Louis H. Carpenter

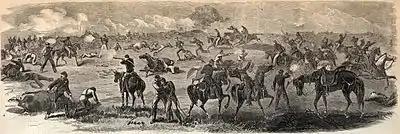
The Battle of Upperville: "Harper's Weekly", issue date July 18, 1863.

On June 9, 1863, opposing cavalry forces met at Brandy Station, near Culpeper, Virginia. The 9,500 Confederate cavalrymen under Major General J.E.B. Stuart were surprised at dawn by Major General Alfred Pleasonton's combined arms force of two cavalry divisions of some 8,000 cavalry troops (including the 6th U.S. Cavalry Regiment and Carpenter with his Company H) and 3,000 infantry. Stuart barely repulsed the Union attack and required more time to reorganize and rearm. This inconclusive battle was the largest predominantly cavalry engagement of the Civil War to that time. This battle proved for the first time that the Union horse soldiers, like Carpenter, were equal to their Southern counterparts.